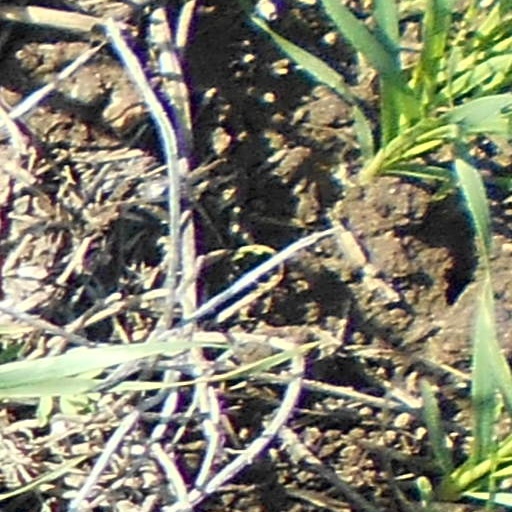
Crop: wheat